Ayyanar Veethi

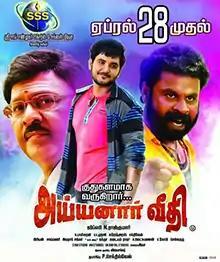
Poster

Ayyanar Veethi is a 2017 Tamil-language drama film directed by debutant Gipsy Rajkumar in his directorial debut. The film stars Yuvan, newcomer Sara Setty, and Sinju Mohan in the lead roles with Ponvannan and Bhagyaraj in pivotal roles.